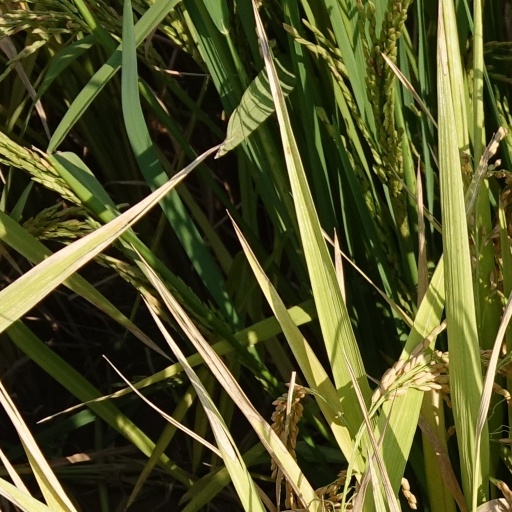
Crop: rice